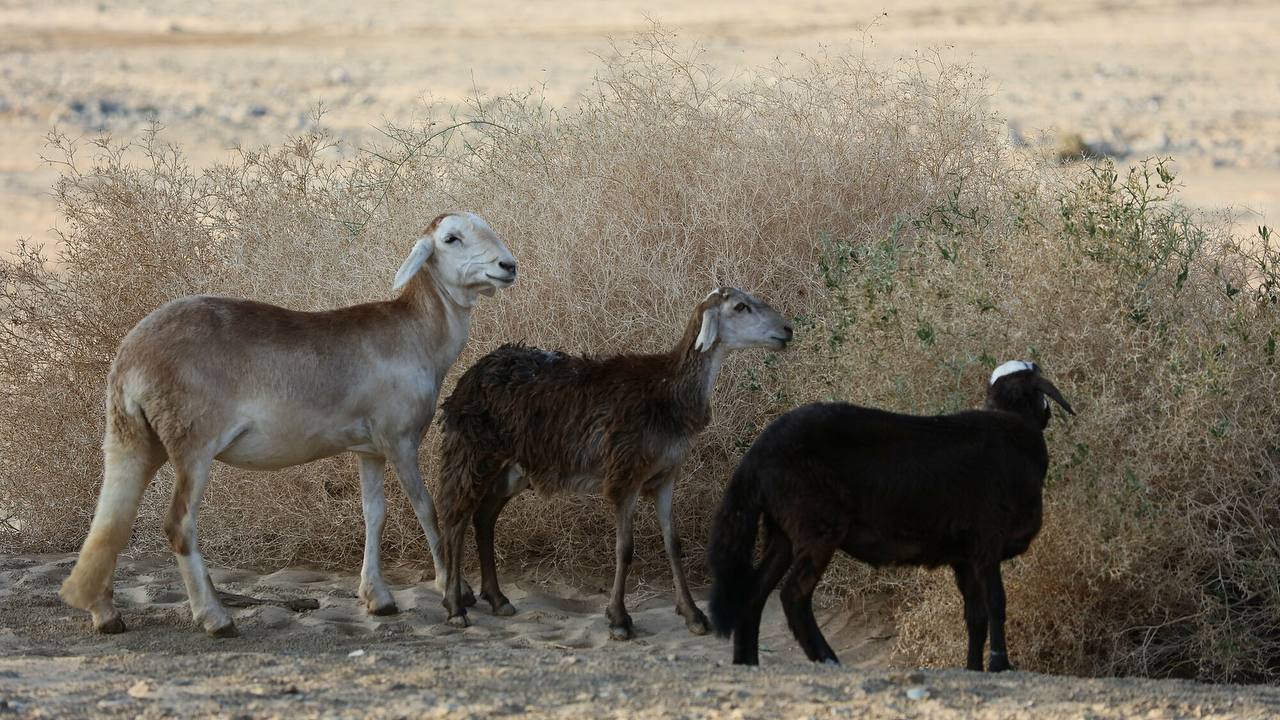
الوصف بالفصحى: ثلاث غنم، كل واحدة بلون مختلف، واقفات بجانب شجرة يابسة في الصحراء
الوصف بالعامية السودانية: تلاتة غنمايات كل وحدة لون واقفات جنب شجر ناشف في الصحراء
التصنيف: Agriculture & Livestock